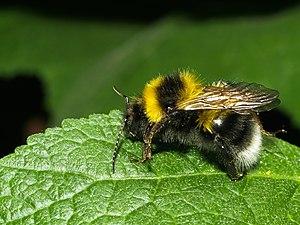
Voici une liste des bourdons du genre Bombus. Elle reprend les données phylogéniques récentes du genre mais peut encore être discutée au fur et à mesure de l'avancée des connaissance ou de la découverte de nouvelles espèces.